Pernicious anemia

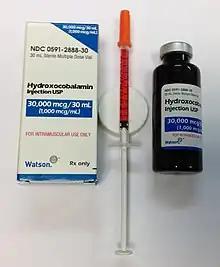
Hydroxocobalamin injection usp(1000 mcg/ml) is a clear red liquid solution of hydroxocobalamin which is available in a 30-ml brown glass multidose vial packaged in a paper box. Shown is 500 mcg B-12 (as 1/2 cc) drawn up in a 0.5-cc U-100 27 gauge x 1/2" insulin syringe, as prepared for subcutaneous injection.

The insidious nature of PA may mean that diagnosis is delayed. Diagnosis is not always straightforward and can be challenging and can take up to several years to receive a diagnosis from the onset of symptoms and almost 60% of those affected are misdiagnosed or not initially diagnosed at all. PA may be suspected when a patient's blood smear shows large, fragile, immature erythrocytes, known as megaloblasts. A diagnosis of PA first requires demonstration of megaloblastic anemia by conducting a full blood count and blood smear, which evaluates the mean corpuscular volume (MCV), as well the mean corpuscular hemoglobin concentration (MCHC). PA is identified with a high MCV (macrocytic anemia) and a normal MCHC (normochromic anemia). Ovalocytes are also typically seen on the blood smear, and a pathognomonic feature of megaloblastic anemias (which include PA and others) is hypersegmented neutrophils. Neuropsychiatric symptoms can precede hematological signs and are often the presenting manifestation of the disease.